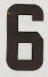
Number: 6